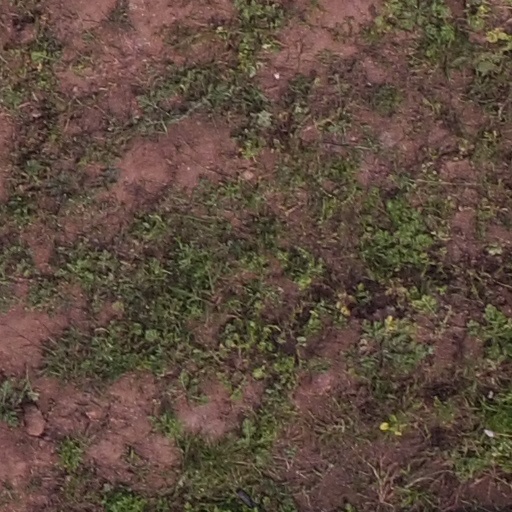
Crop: maize; corn